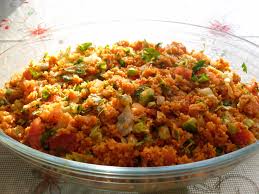
Yemek: kisir